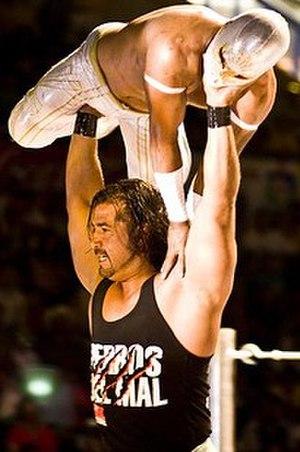
Héctor Solano Segura, plus connu sous le nom de ring d'Héctor Garza est un catcheur mexicain. Il est principalement connu pour son travail au Consejo Mundial de Lucha Libre et à l'Asistencia Asesoría y Administración.
Luis Ignascio Urive Alvirde est un catcheur mexicain. Il est actuellement employé à Consejo Mundial de Lucha Libre et à la Lucha Libre Elite sous le nom de Caristico.
Le Consejo Mundial de Lucha Libre est une fédération de lucha libre située à Mexico.